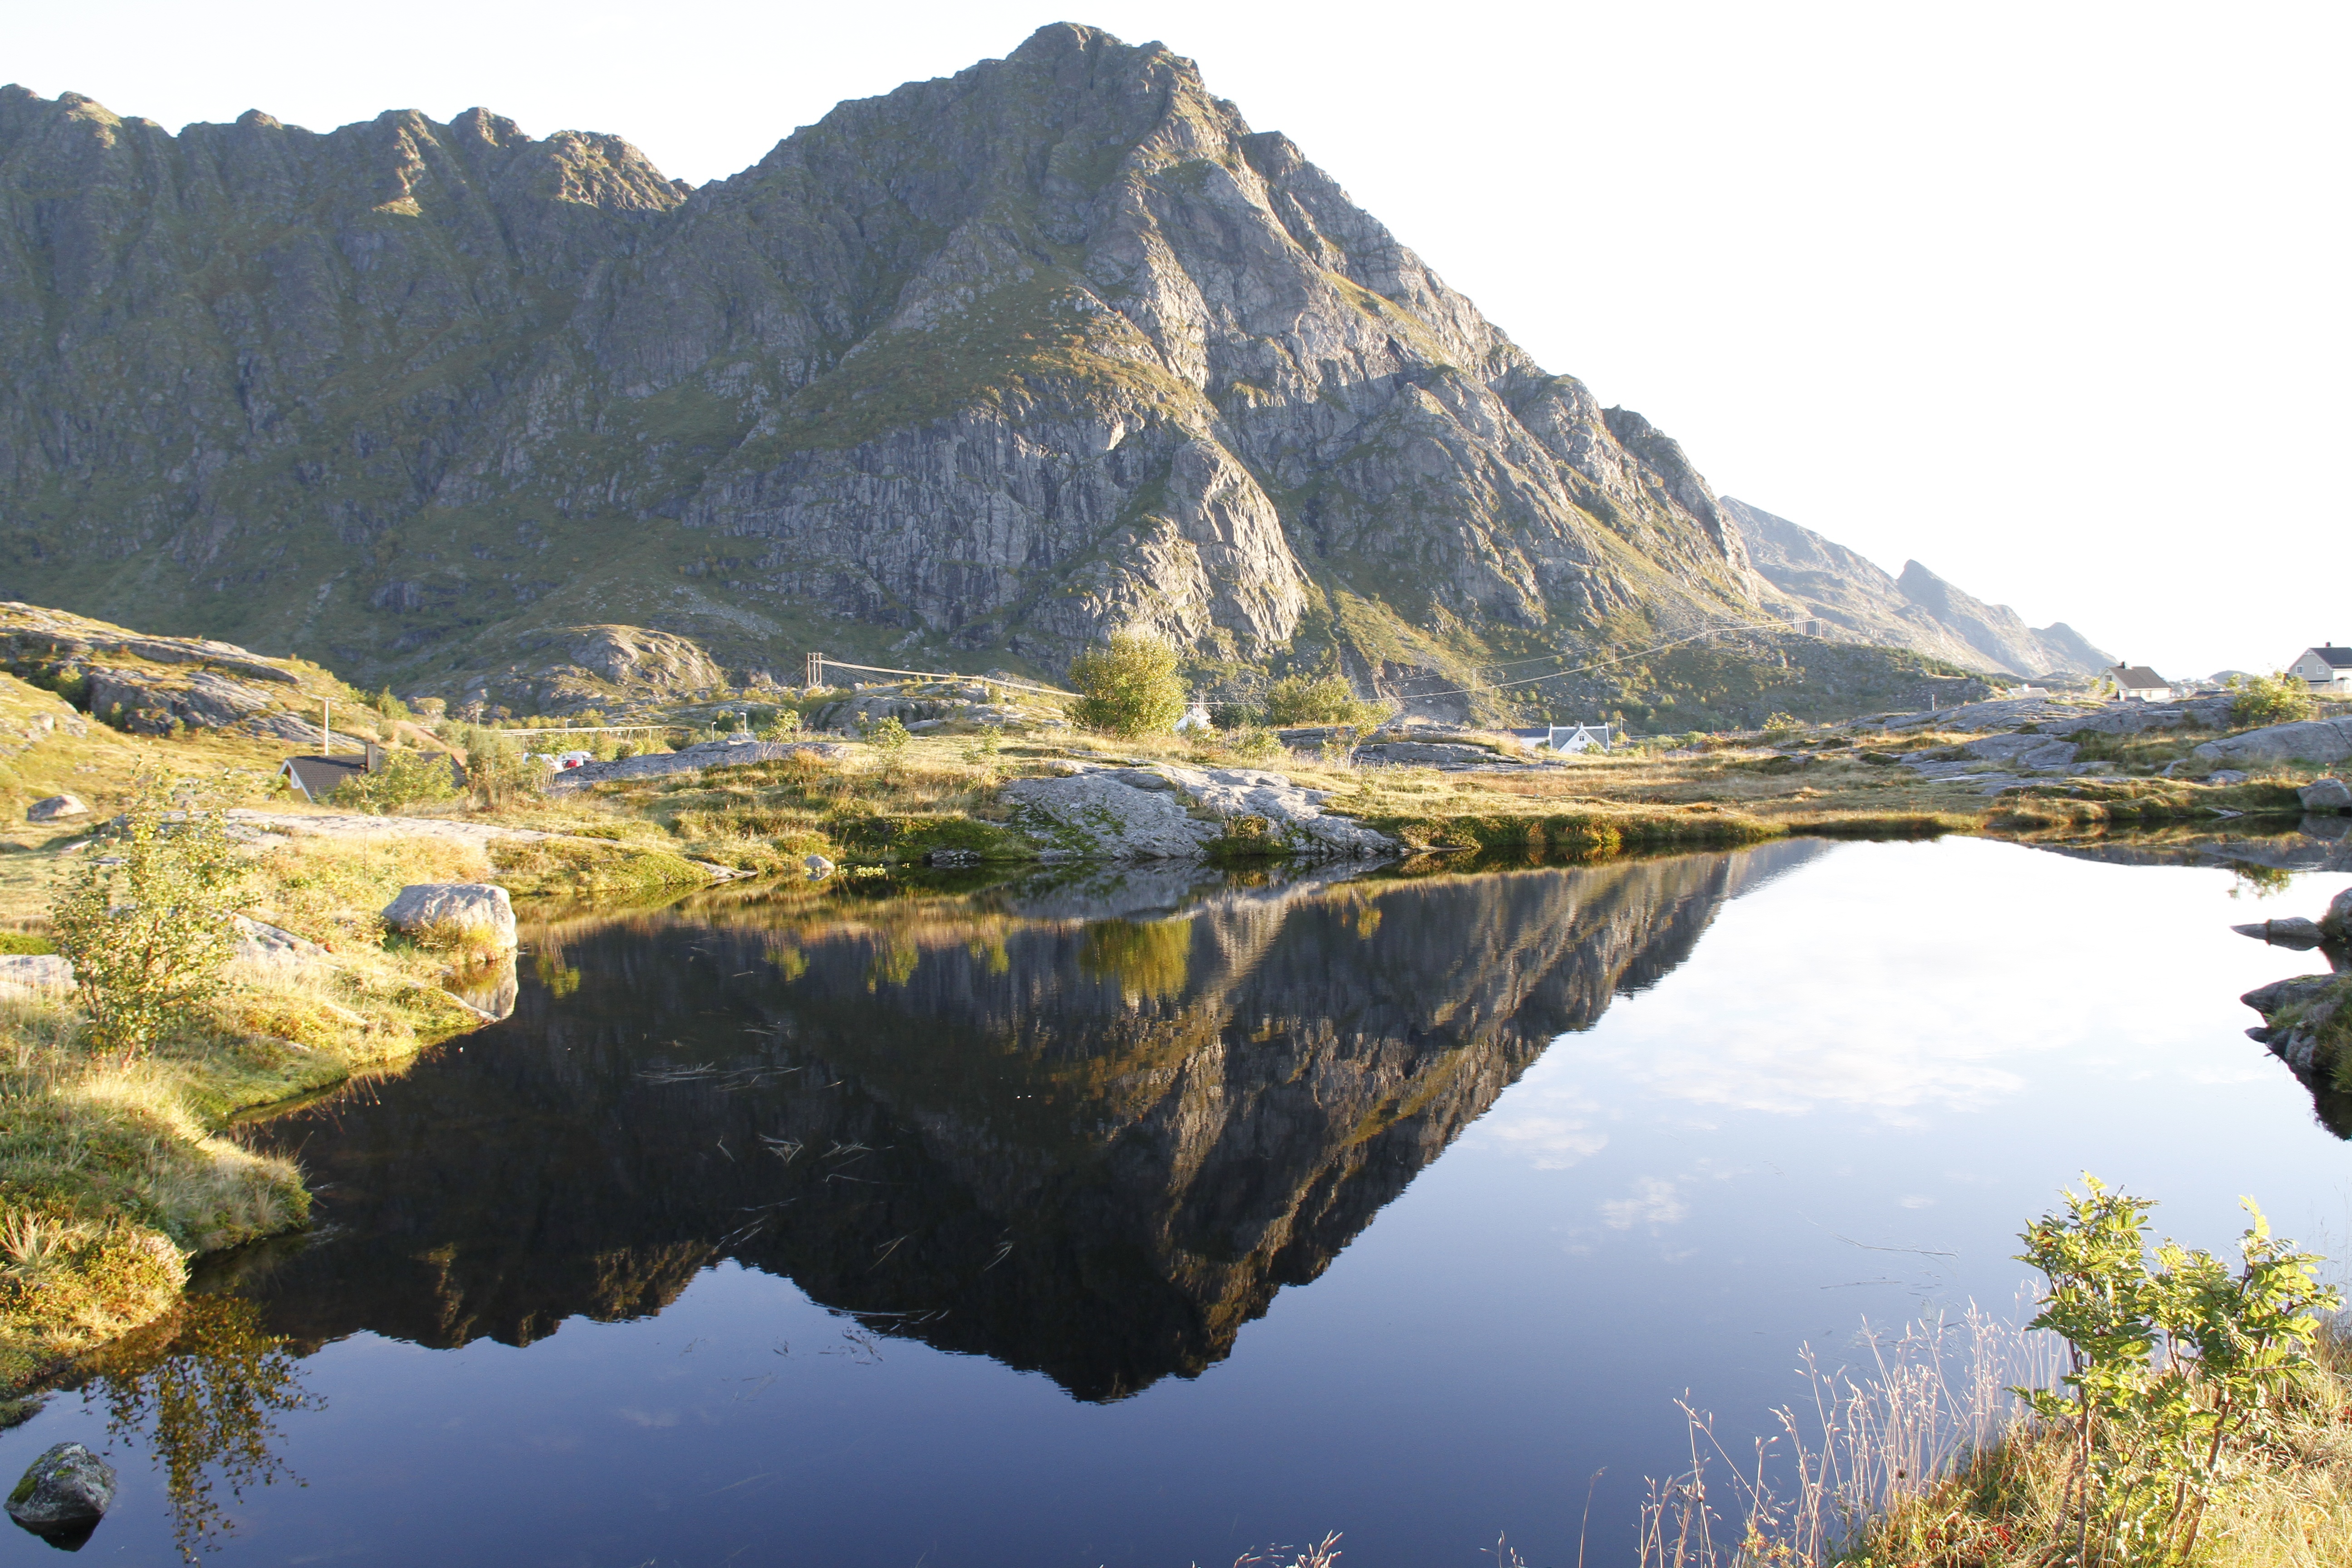
landscape, water, wilderness, mountain, lake, valley, mountain range, reflection, natural, fjord, reservoir, silence, ridge, mountains, plateau, quiet, fell, mood, loch, crater lake, tarn, lofoten, ro, mountainous landforms